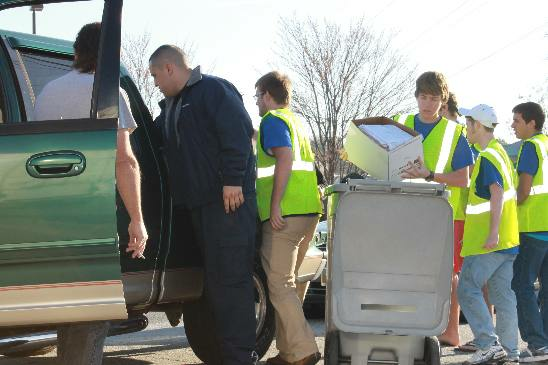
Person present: Yes